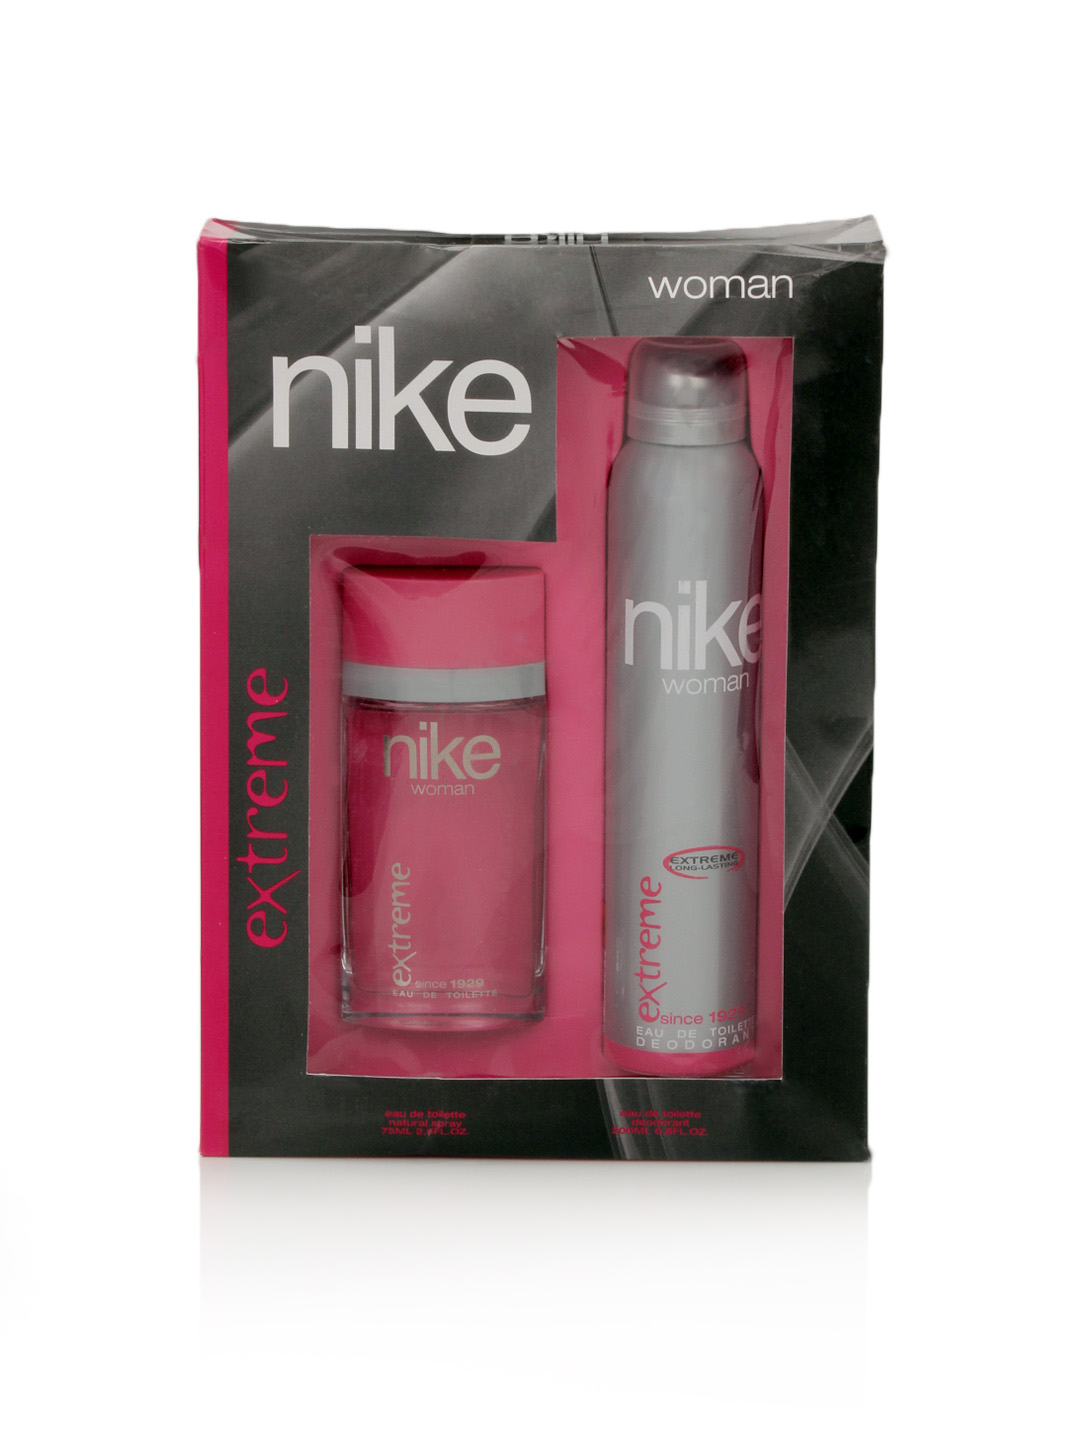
Nike Fragrances Women Extreme Fragrance Gift Set
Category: Personal Care / Fragrance / Fragrance Gift Set
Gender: Women
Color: Pink
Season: Spring 2017
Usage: Casual